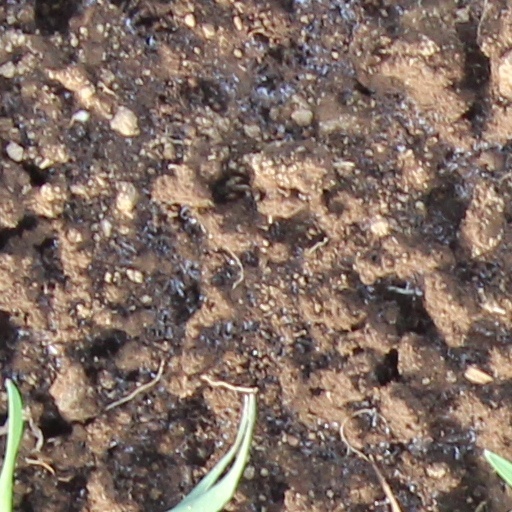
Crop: wheat